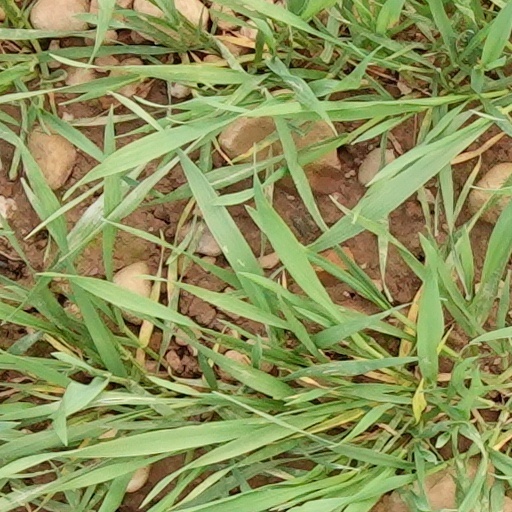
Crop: wheat